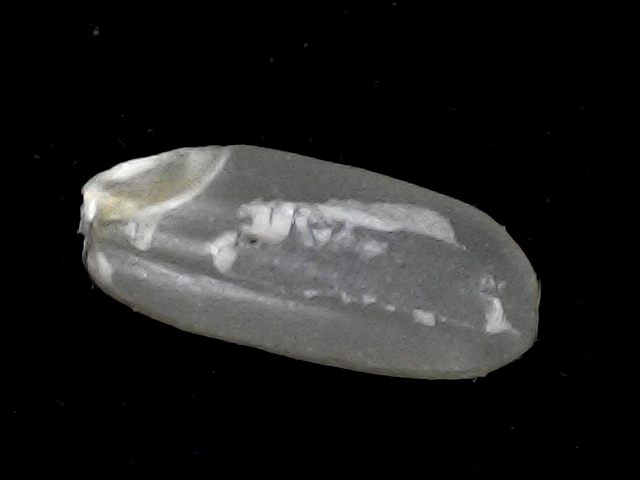
Rice variety: BR22